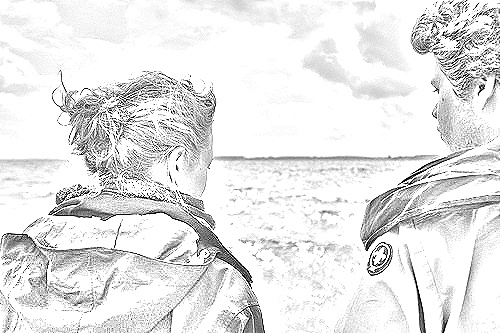
Portrait style: Sketch Portrait